Falco Kapuste

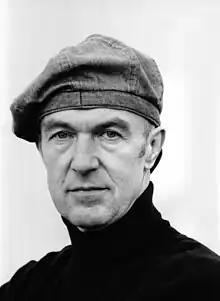
Falco Kapuste

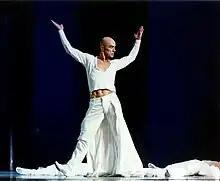
Kapuste as Phädra

Kapuste has danced with Hamburg State Opera, Deutsche Oper Berlin, and Rhine Opera from 1970.